Mitsuyo Maeda

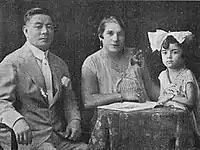
Maeda and his family in Brazil

Maeda was still popular in Brazil, and recognized as a great fighter, although he only fought sporadically after his return. Around 1918–1919, Maeda accepted a challenge from the famous capoeirista Pé de Bola. Maeda allowed Pé de Bola to use a knife in the fight. The capoeirista was 190 cm tall and weighed 100 kg. Maeda won the match quickly. In 1921, Maeda founded his first judo academy in Brazil. It was called Clube Remo' and its building was a 4m x 4m shed. Later, it was moved to the Fire Brigade headquarters and then to the church of "N.S. de Aparecida". In 1991, the academy was located in the SESI and was run by Alfredo Mendes Coimbra, of the third generation of Conde Koma's descendants.